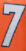
Number: 7